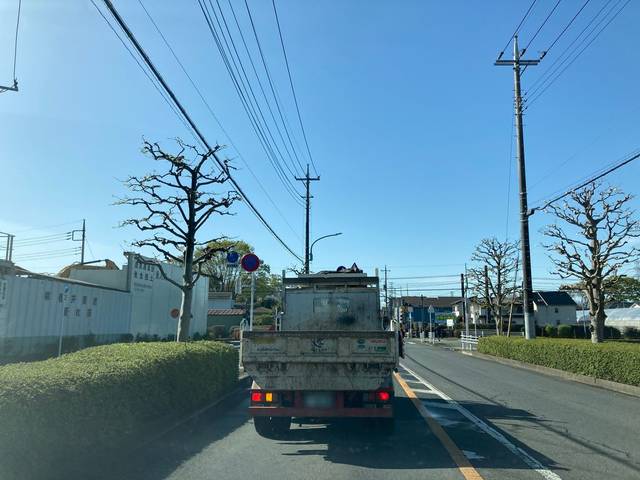
Region: Japan
Coordinates: 35.734, 139.445